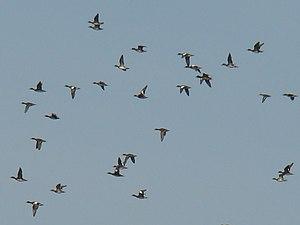
Le Canard siffleur ou Canard siffleur d'Europe est une espèce d'oiseaux assez commune appartenant à la famille des Anatidae. Il niche dans le nord de l'Eurasie, migrant vers le sud à la fin de l'été. Le cri caractéristique du mâle est à l'origine de son nom.